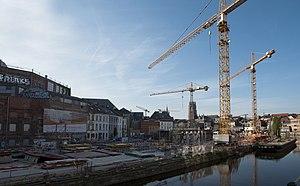
La Bibliothèque De Krook est une médiathèque oeuvrant pour la connaissance, la culture et l’innovation dans la ville belge de Gand. Il s’agit d’une initiative de la ville de Gand, de l’Université de Gand et de l’IMEC. Le bâtiment a ouvert ses portes le 10 mars 2017. Son nom fait référence au coude de l’Escaut et à son quartier, le Waalse Krook, où le bâtiment est maintenant implanté.